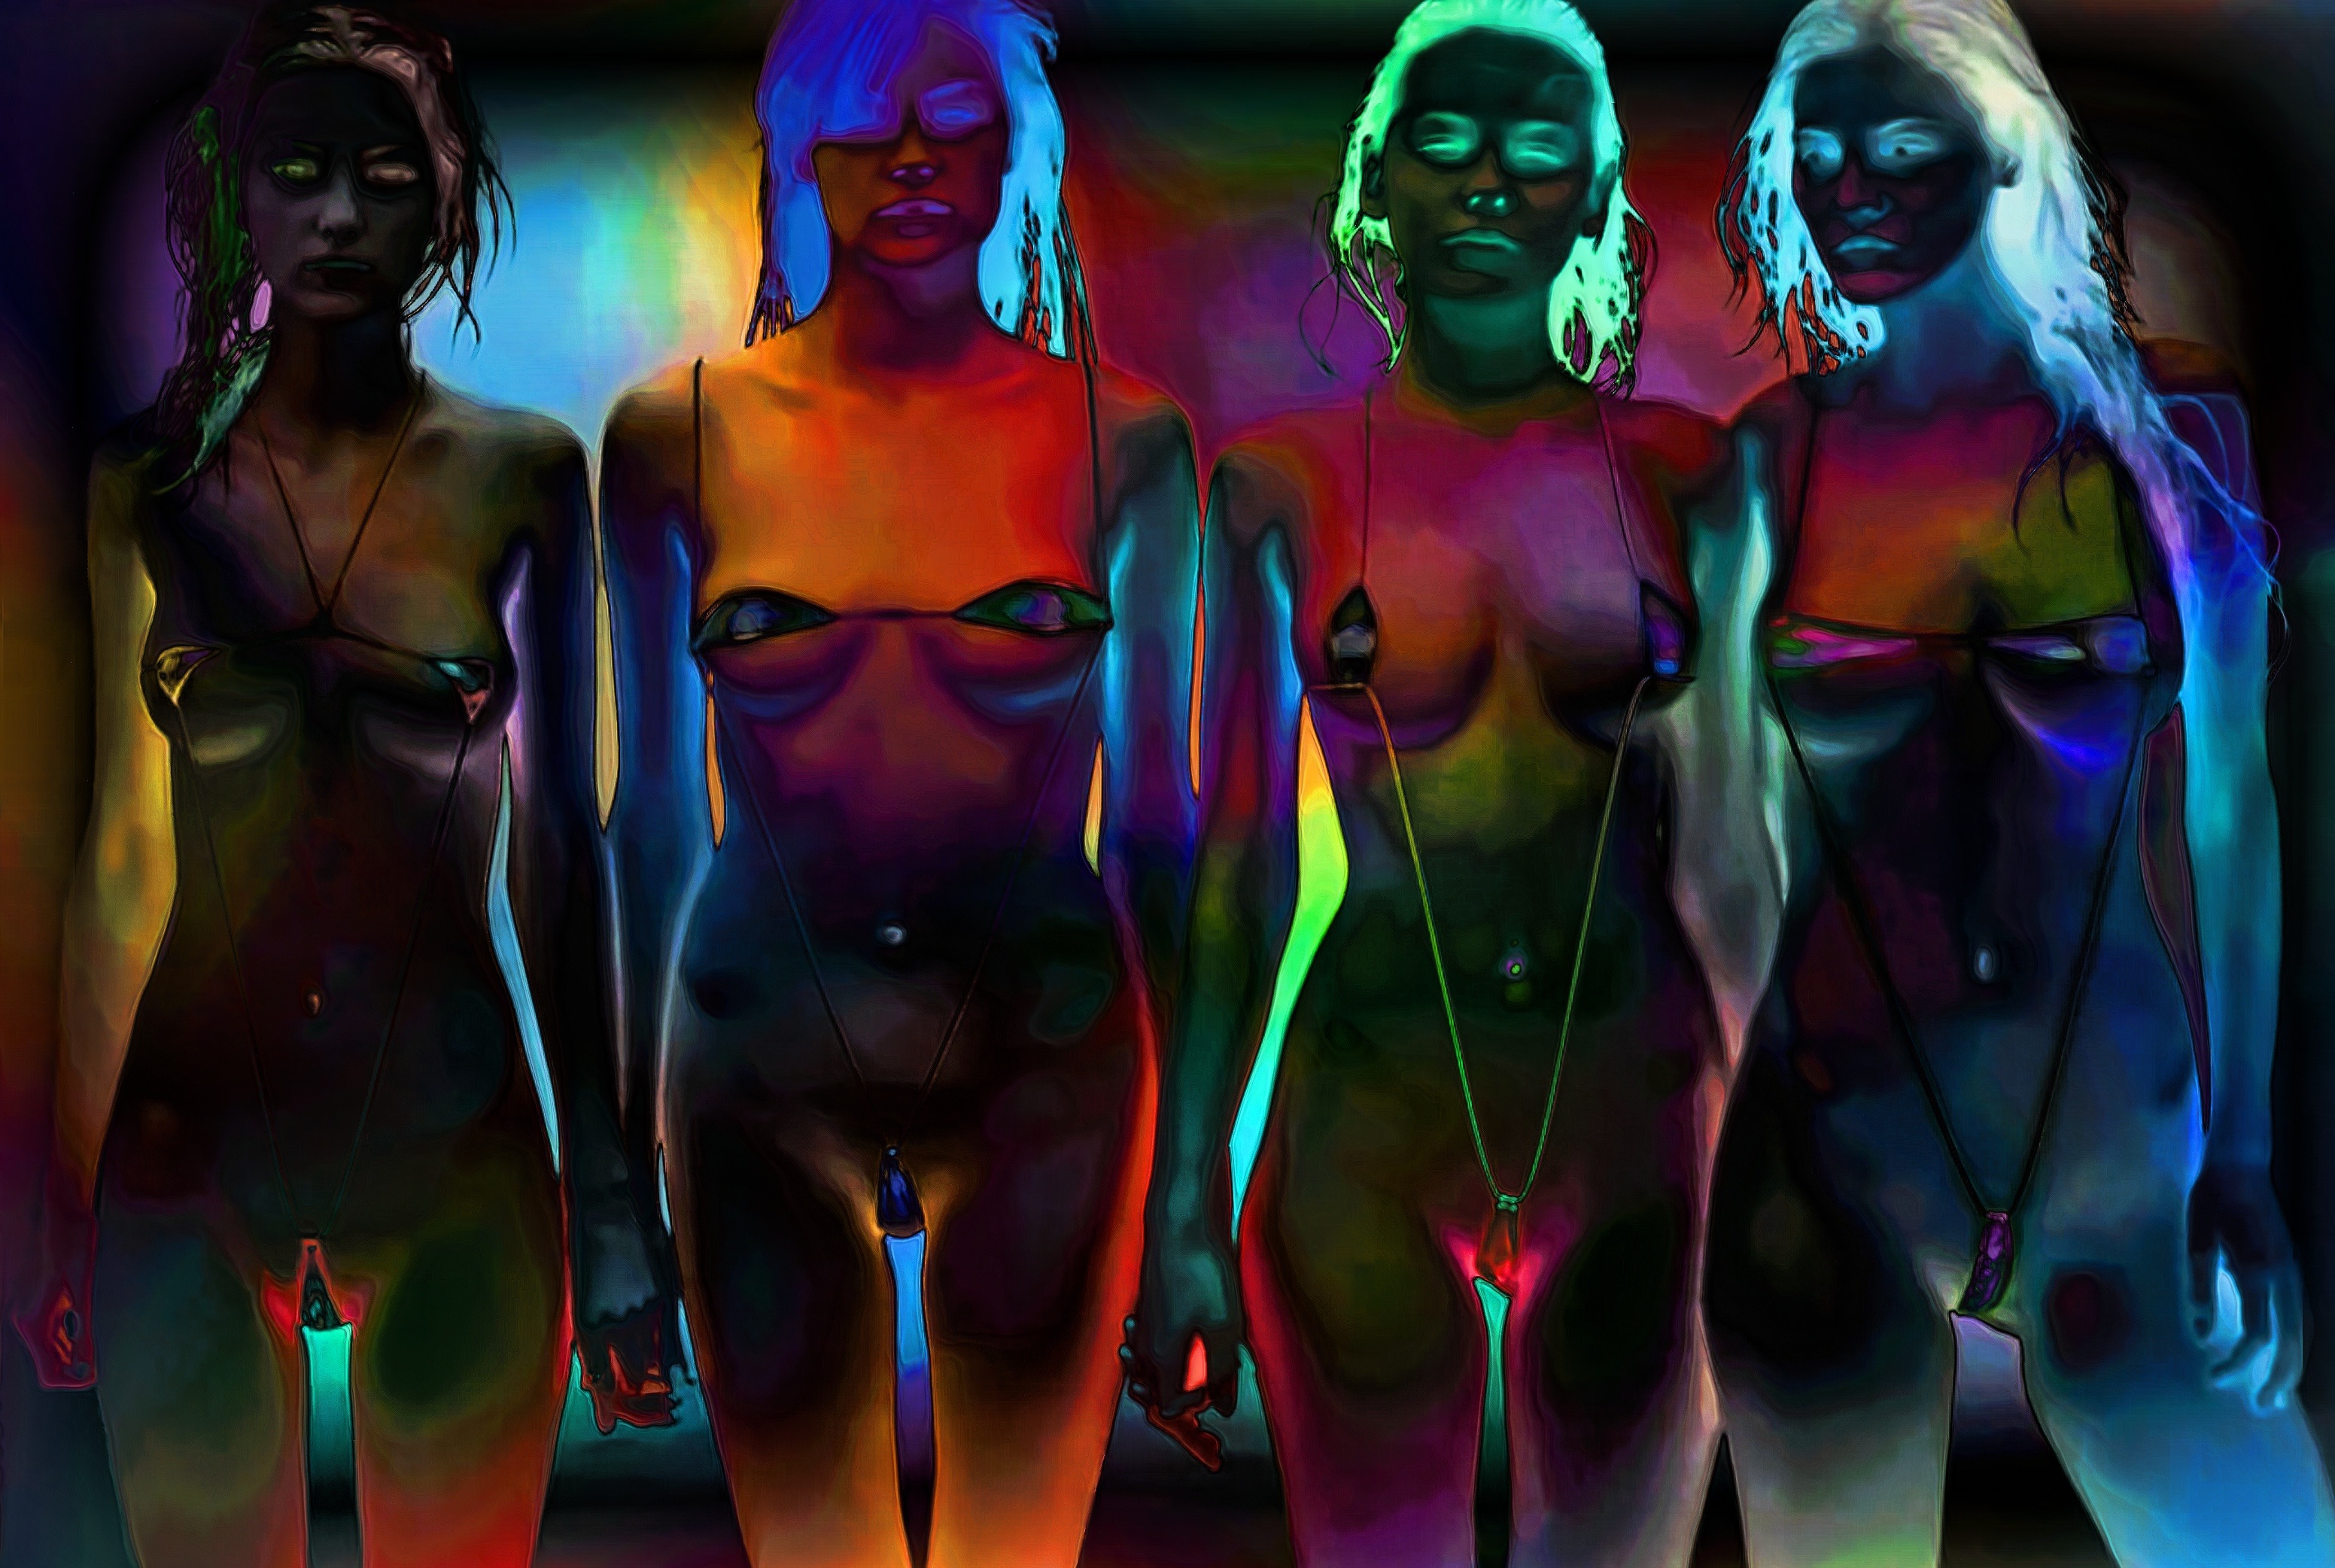
woman, color, clothing, gothic, bikini, performance art, art, sexy, nude, body, dark angels